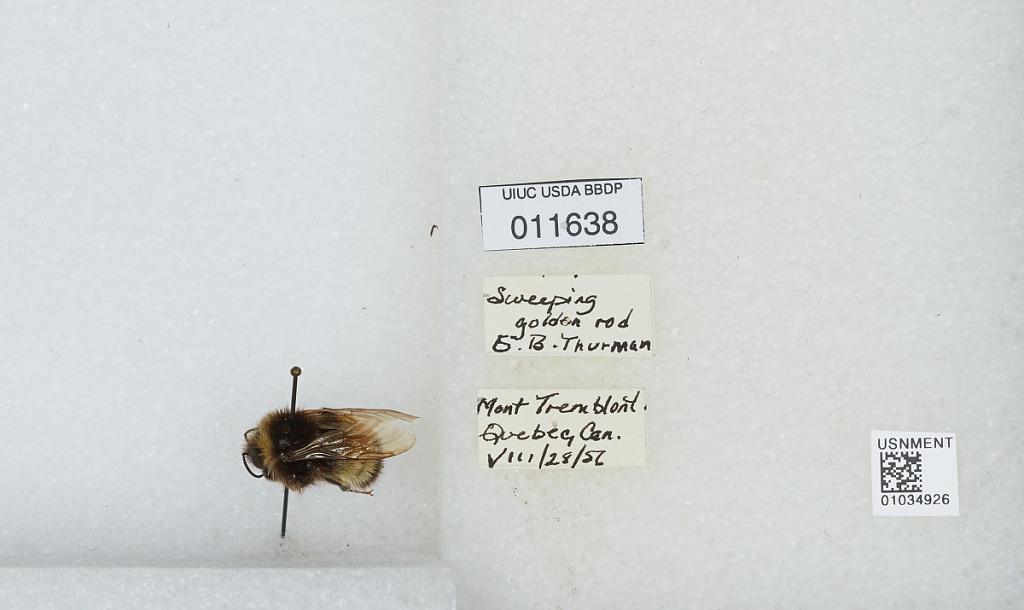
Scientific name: Bombus (Bombus) terricola Kirby
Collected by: E. Thurman
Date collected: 1956-8-28
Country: Canada
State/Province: Quebec
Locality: Mont Tremblant
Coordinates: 46.1614, -74.5603